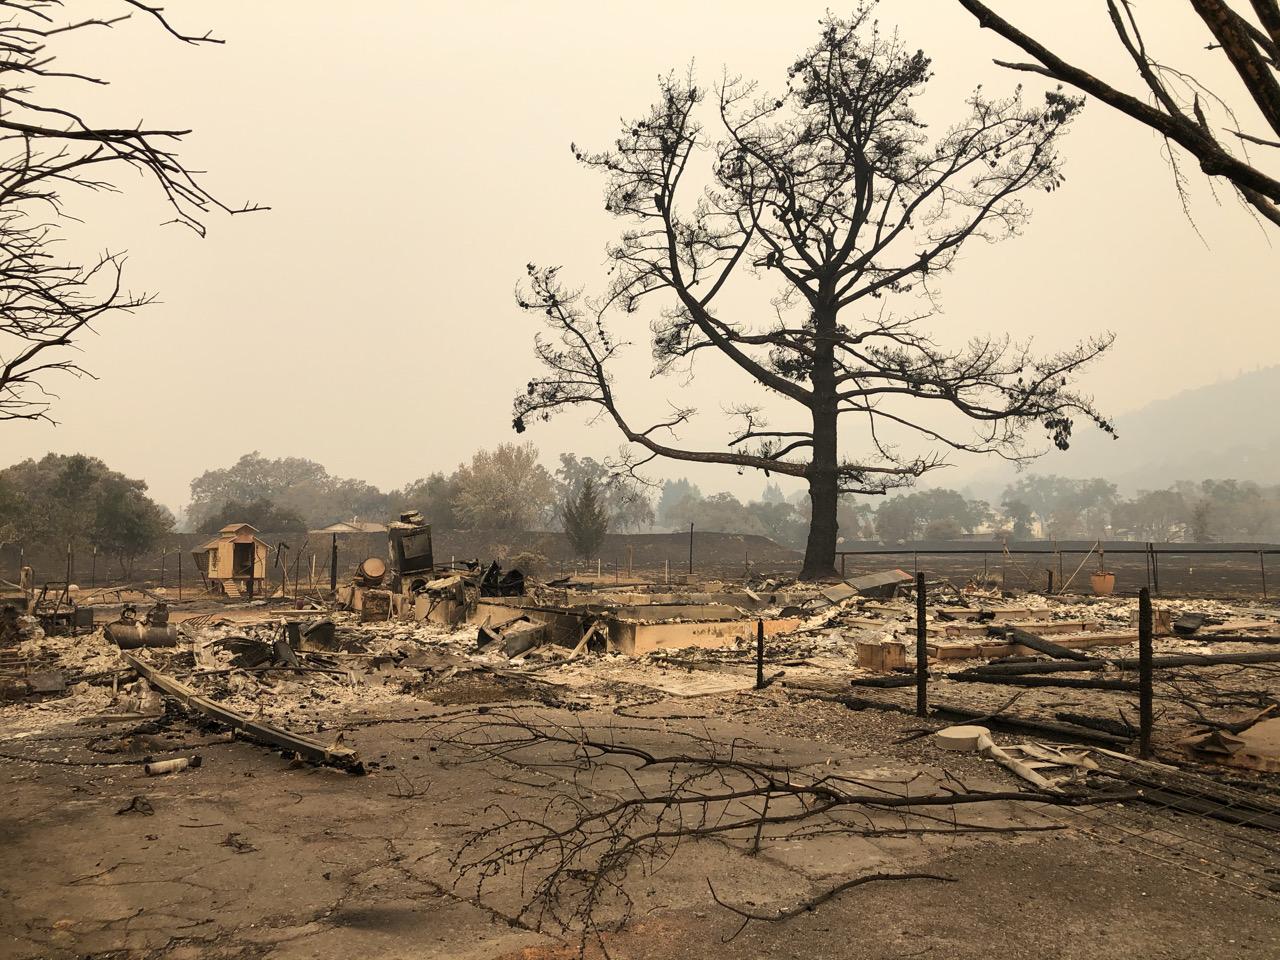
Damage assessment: destroyed